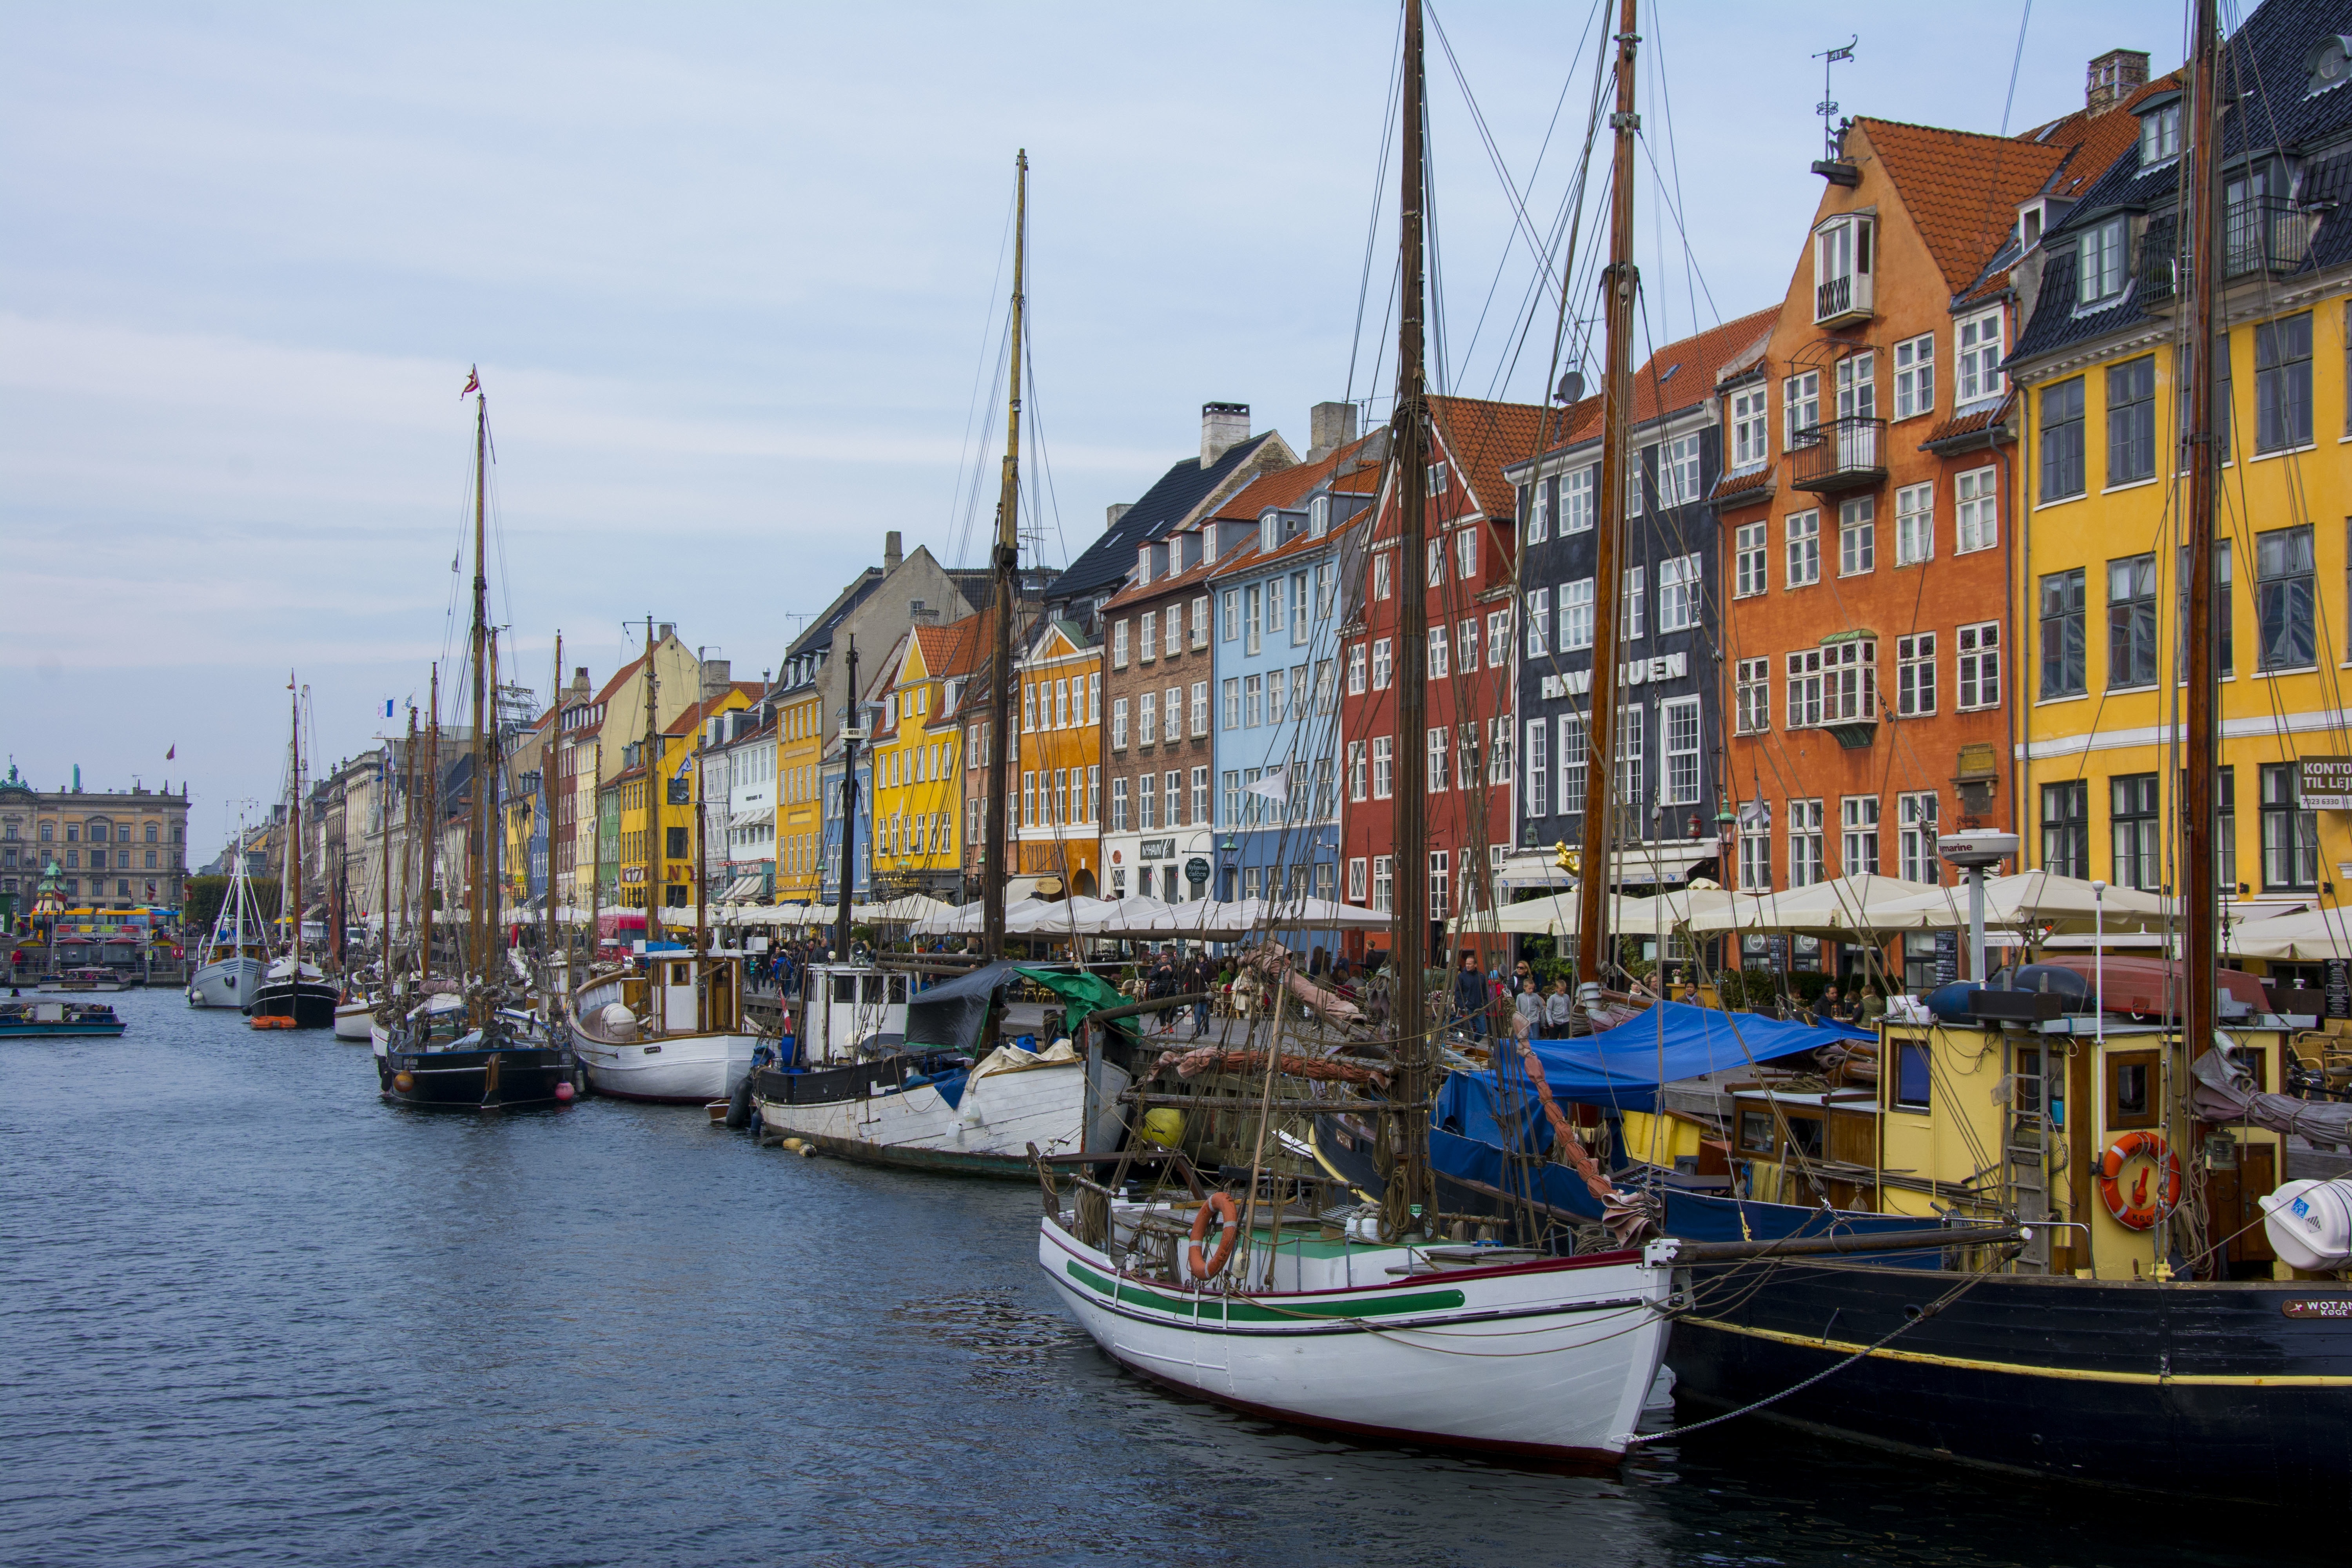
sea, coast, water, ocean, boat, town, canal, cityscape, vehicle, fishing, harbor, port, waterway, body of water, houses, channel, businesses, wharf, watercraft